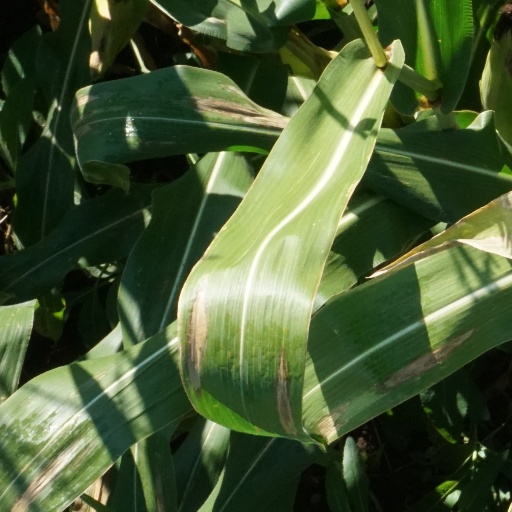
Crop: maize; corn